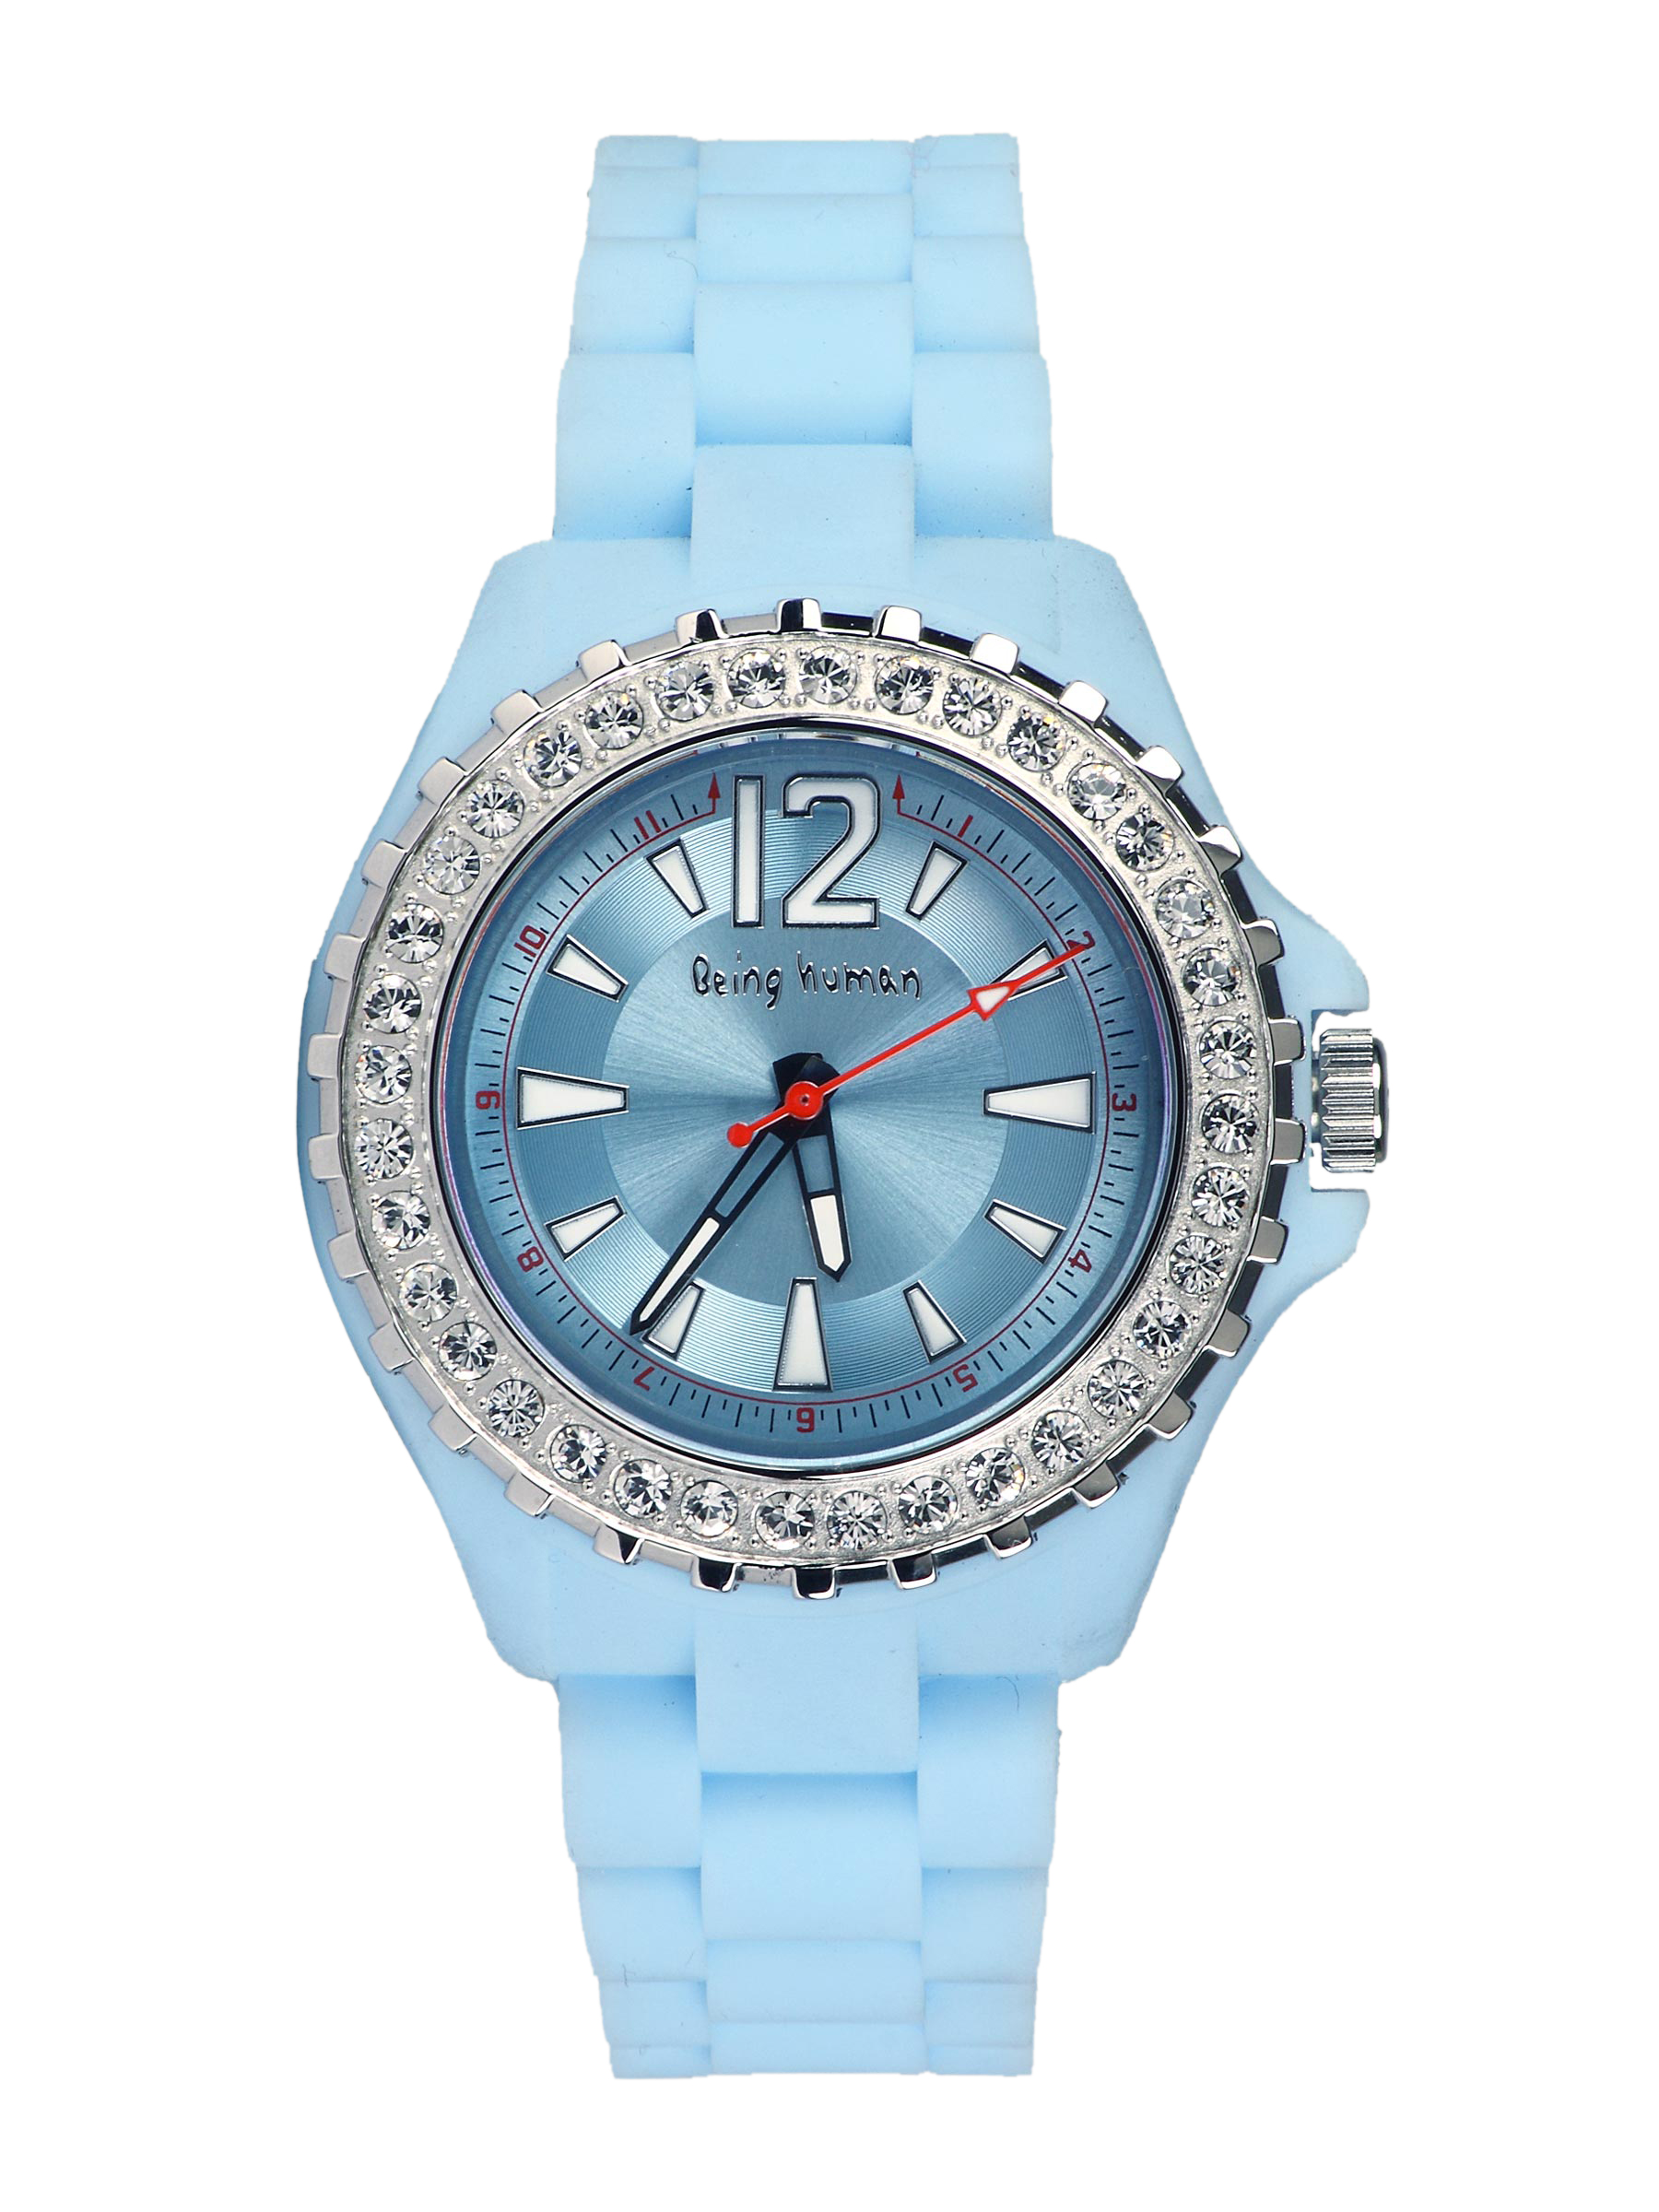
Being Human Women Blue Silicon Strap with Stones Watch
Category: Accessories / Watches / Watches
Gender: Women
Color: Blue
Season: Winter 2016
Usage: Casual